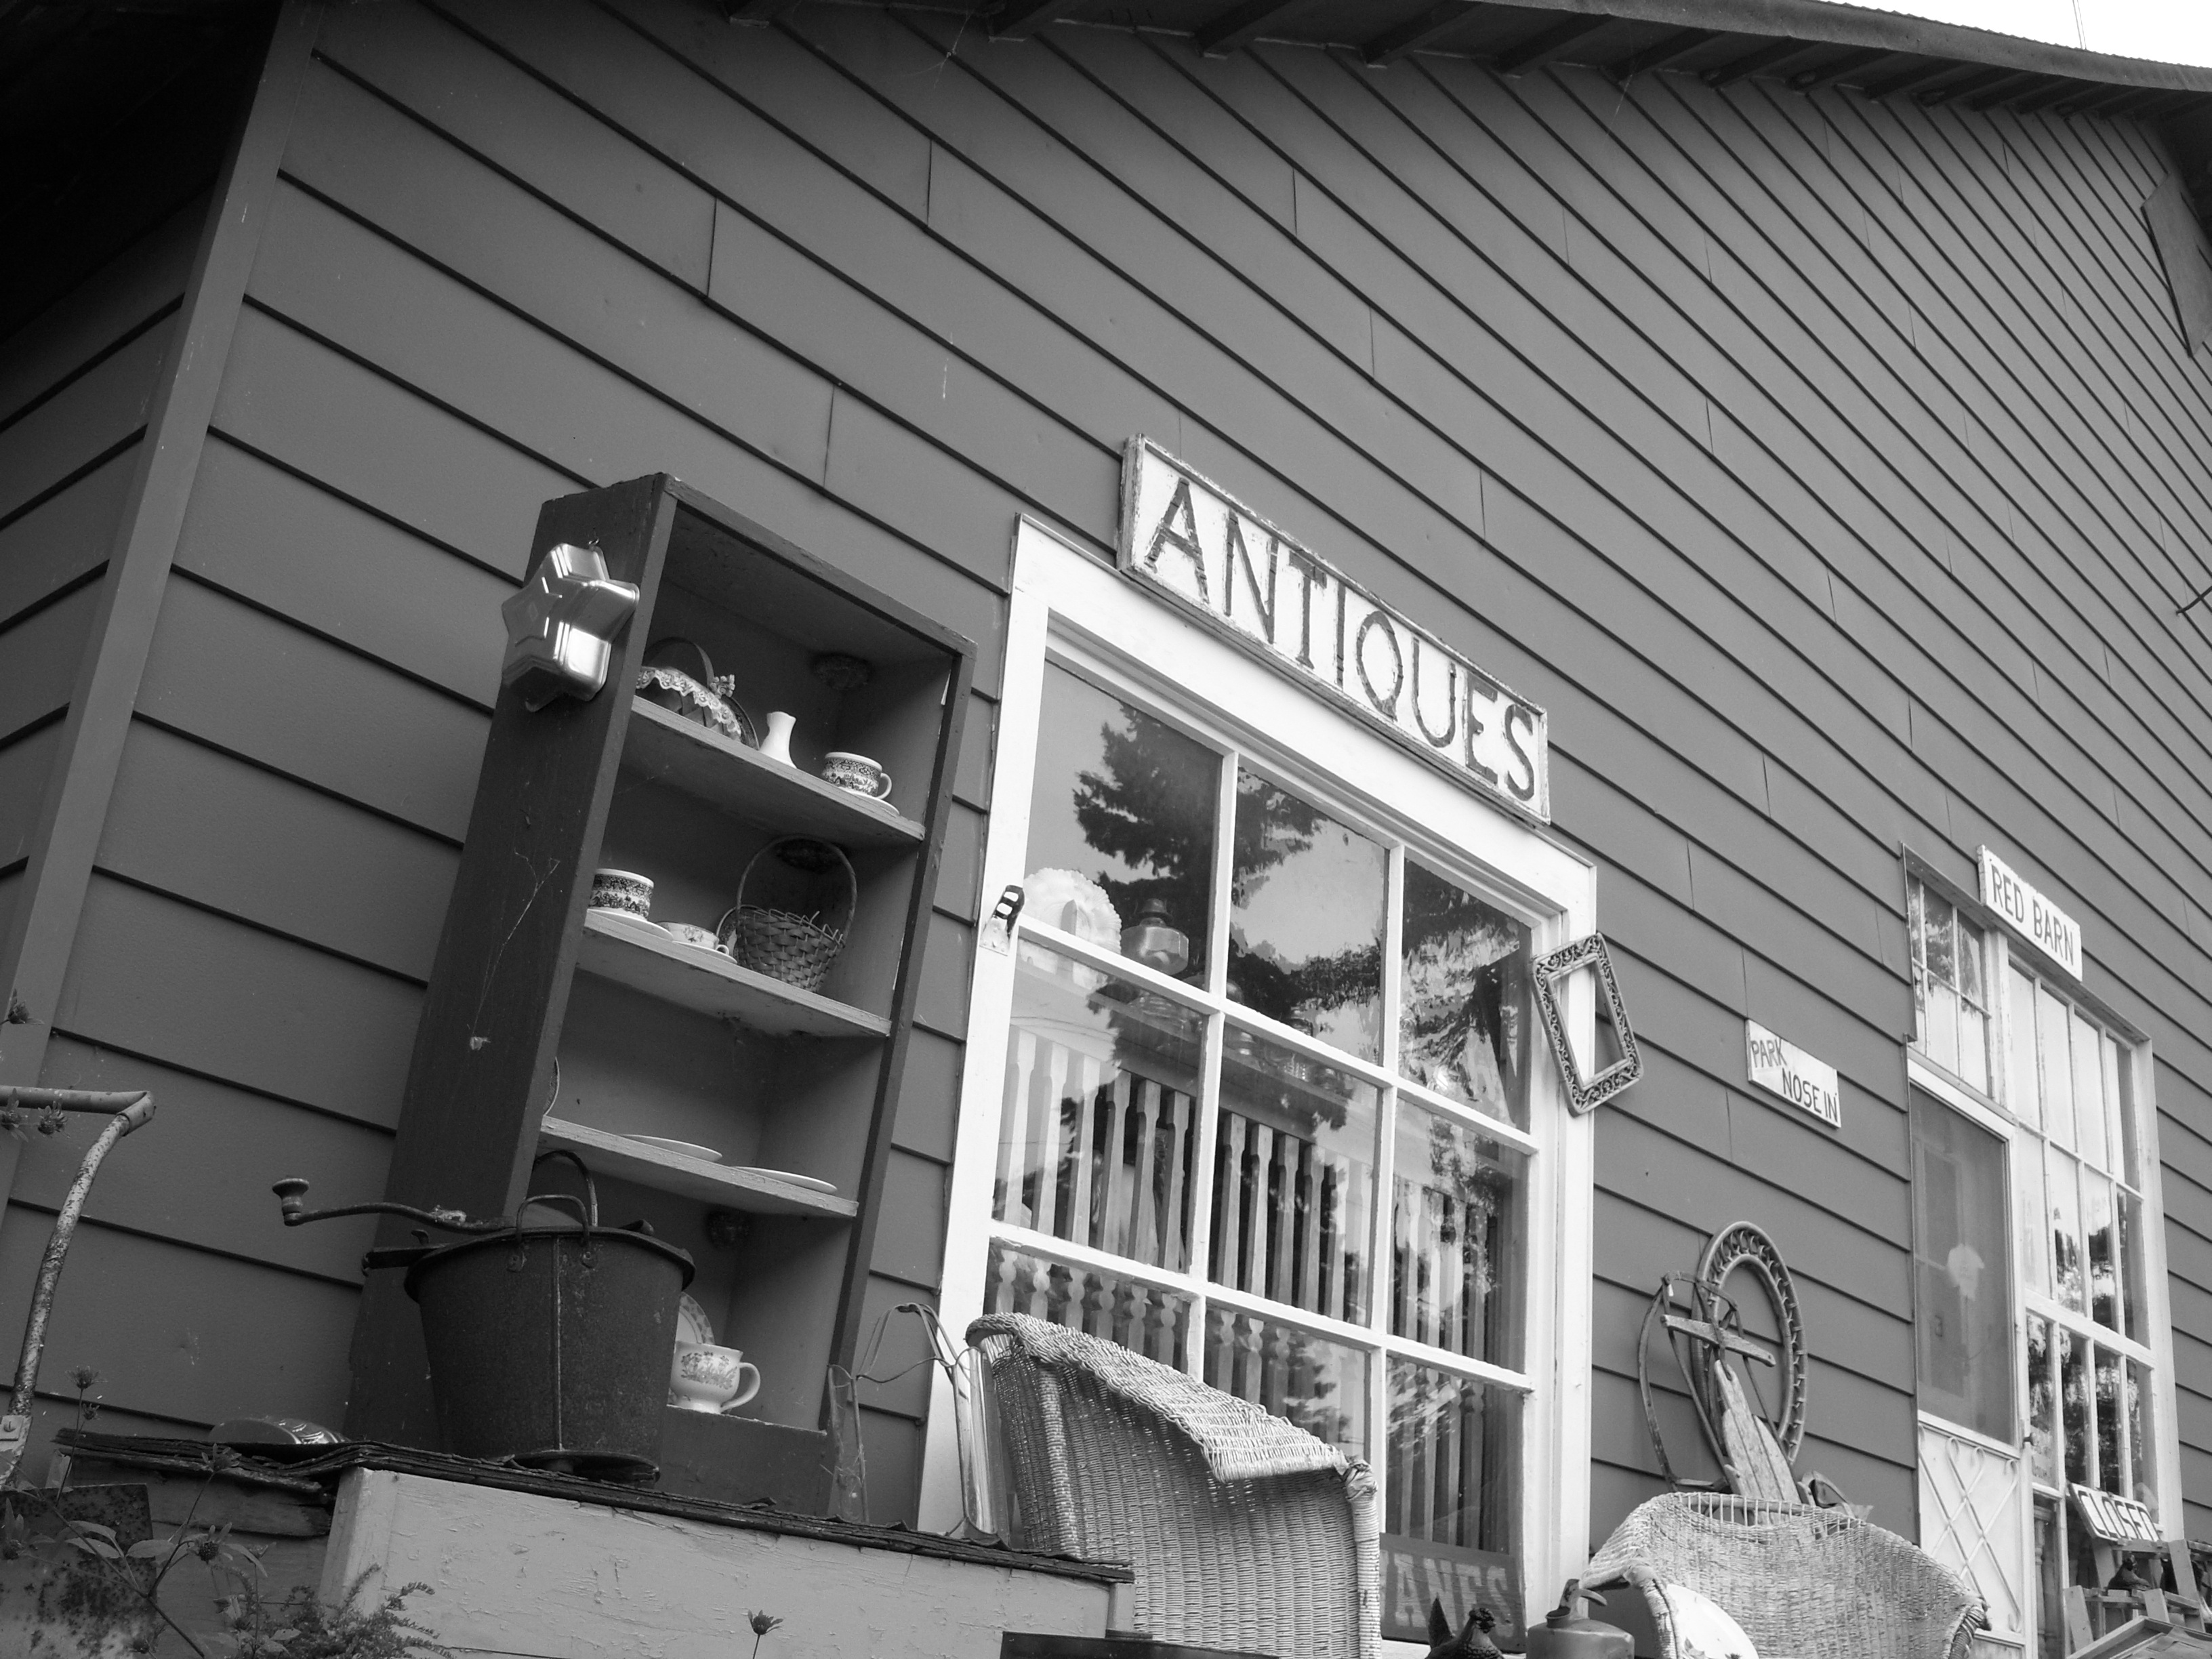
black and white, architecture, house, window, facade, monochrome, interior design, wisconsin, kenoshacounty, pleasantprairie, antiqueshops, monochrome photography, window covering